Greywalls

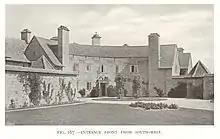
Greywalls from the South-West, photo published in 1913

The Hon. Alfred Lyttelton (1857–1913) served as a Member of Parliament from 1895 to 1913, holding office as Colonial Secretary from 1903 to 1905. He was also a talented sportsman, having previously played on the English national cricket and football teams. A keen golfer, in 1901 he commissioned the architect Edwin Lutyens to design a holiday home on a site adjacent to Muirfield golf course on the East Lothian coast. Originally known as High Walls, the house was designed in Lutyens' Arts and Crafts style. Lutyens also laid out the gardens, possibly with the assistance of Gertrude Jekyll.